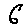
Label: 6